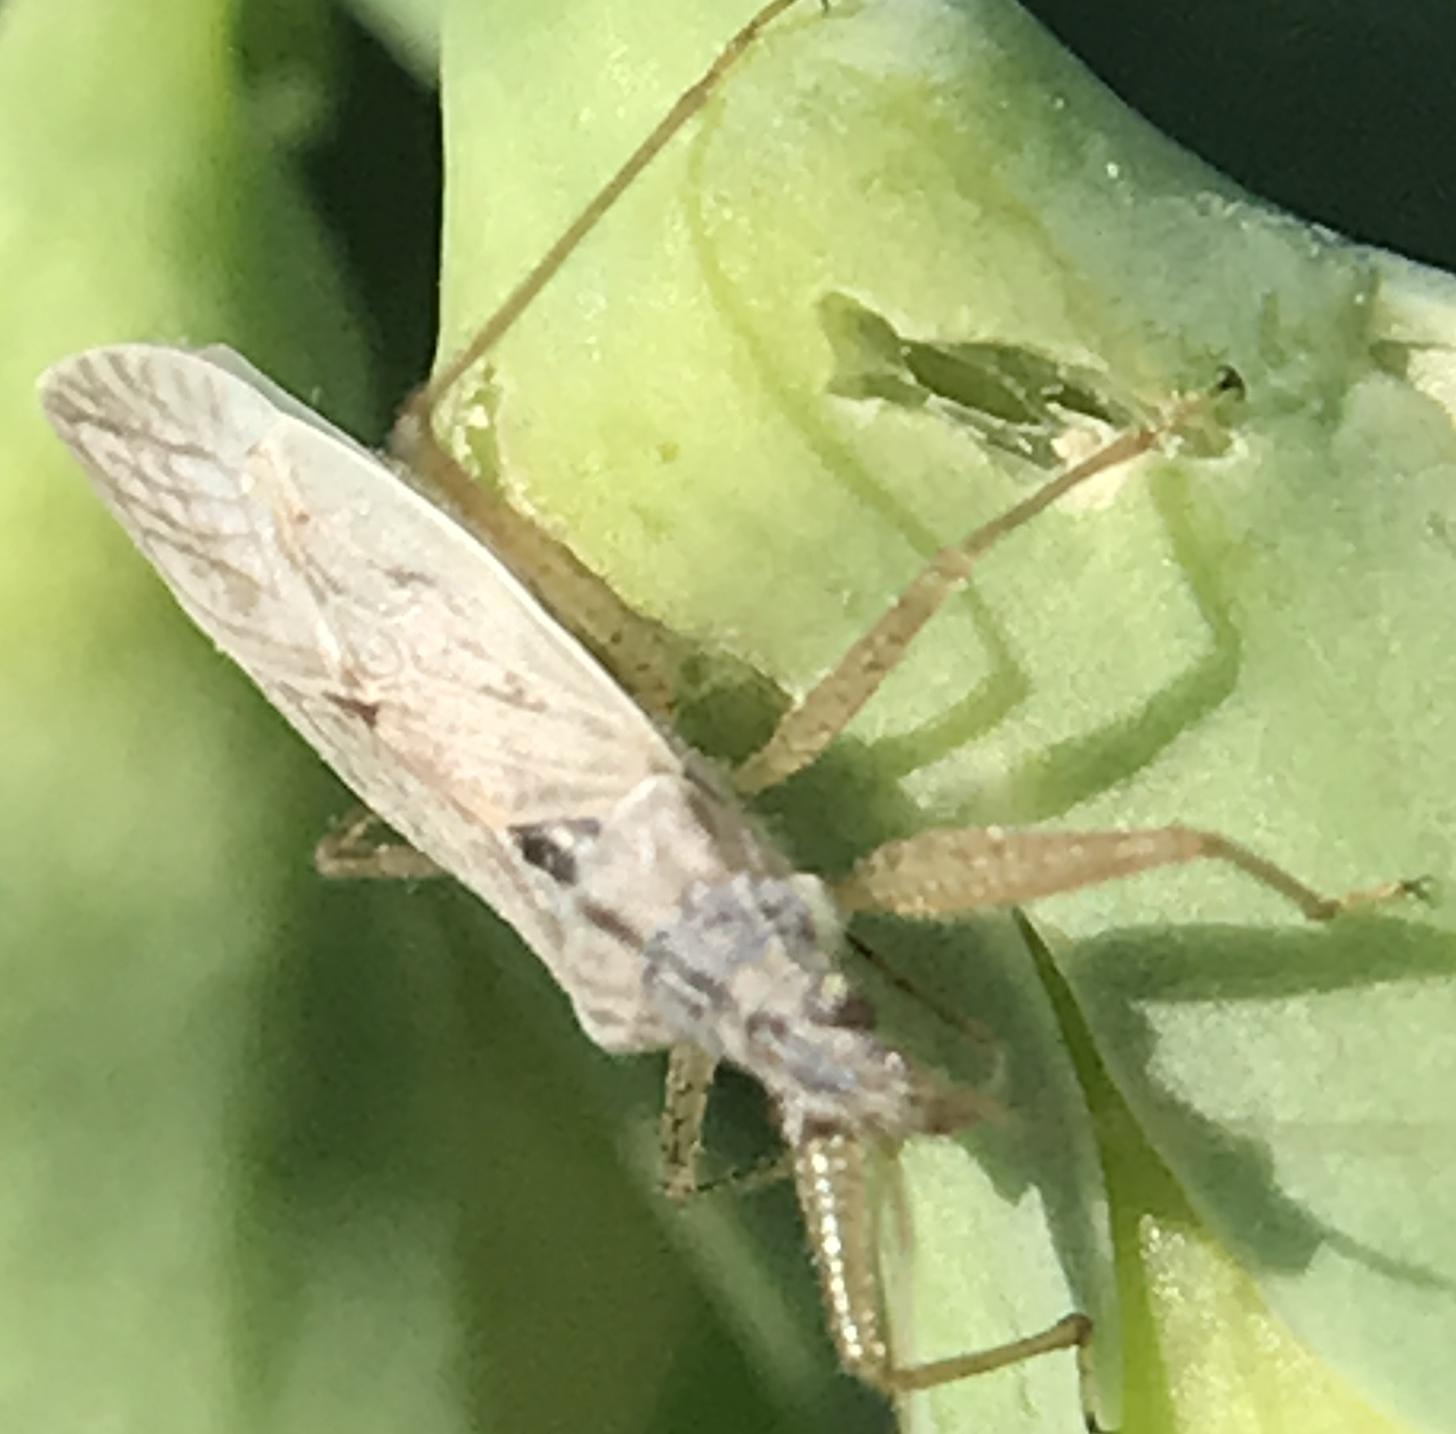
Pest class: predators